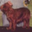
Label: dog